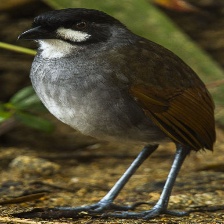
Species: JOCOTOCO ANTPITTA
Scientific name: GRALLARIA RIDGELYI